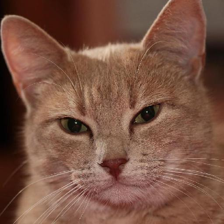
Label: animals